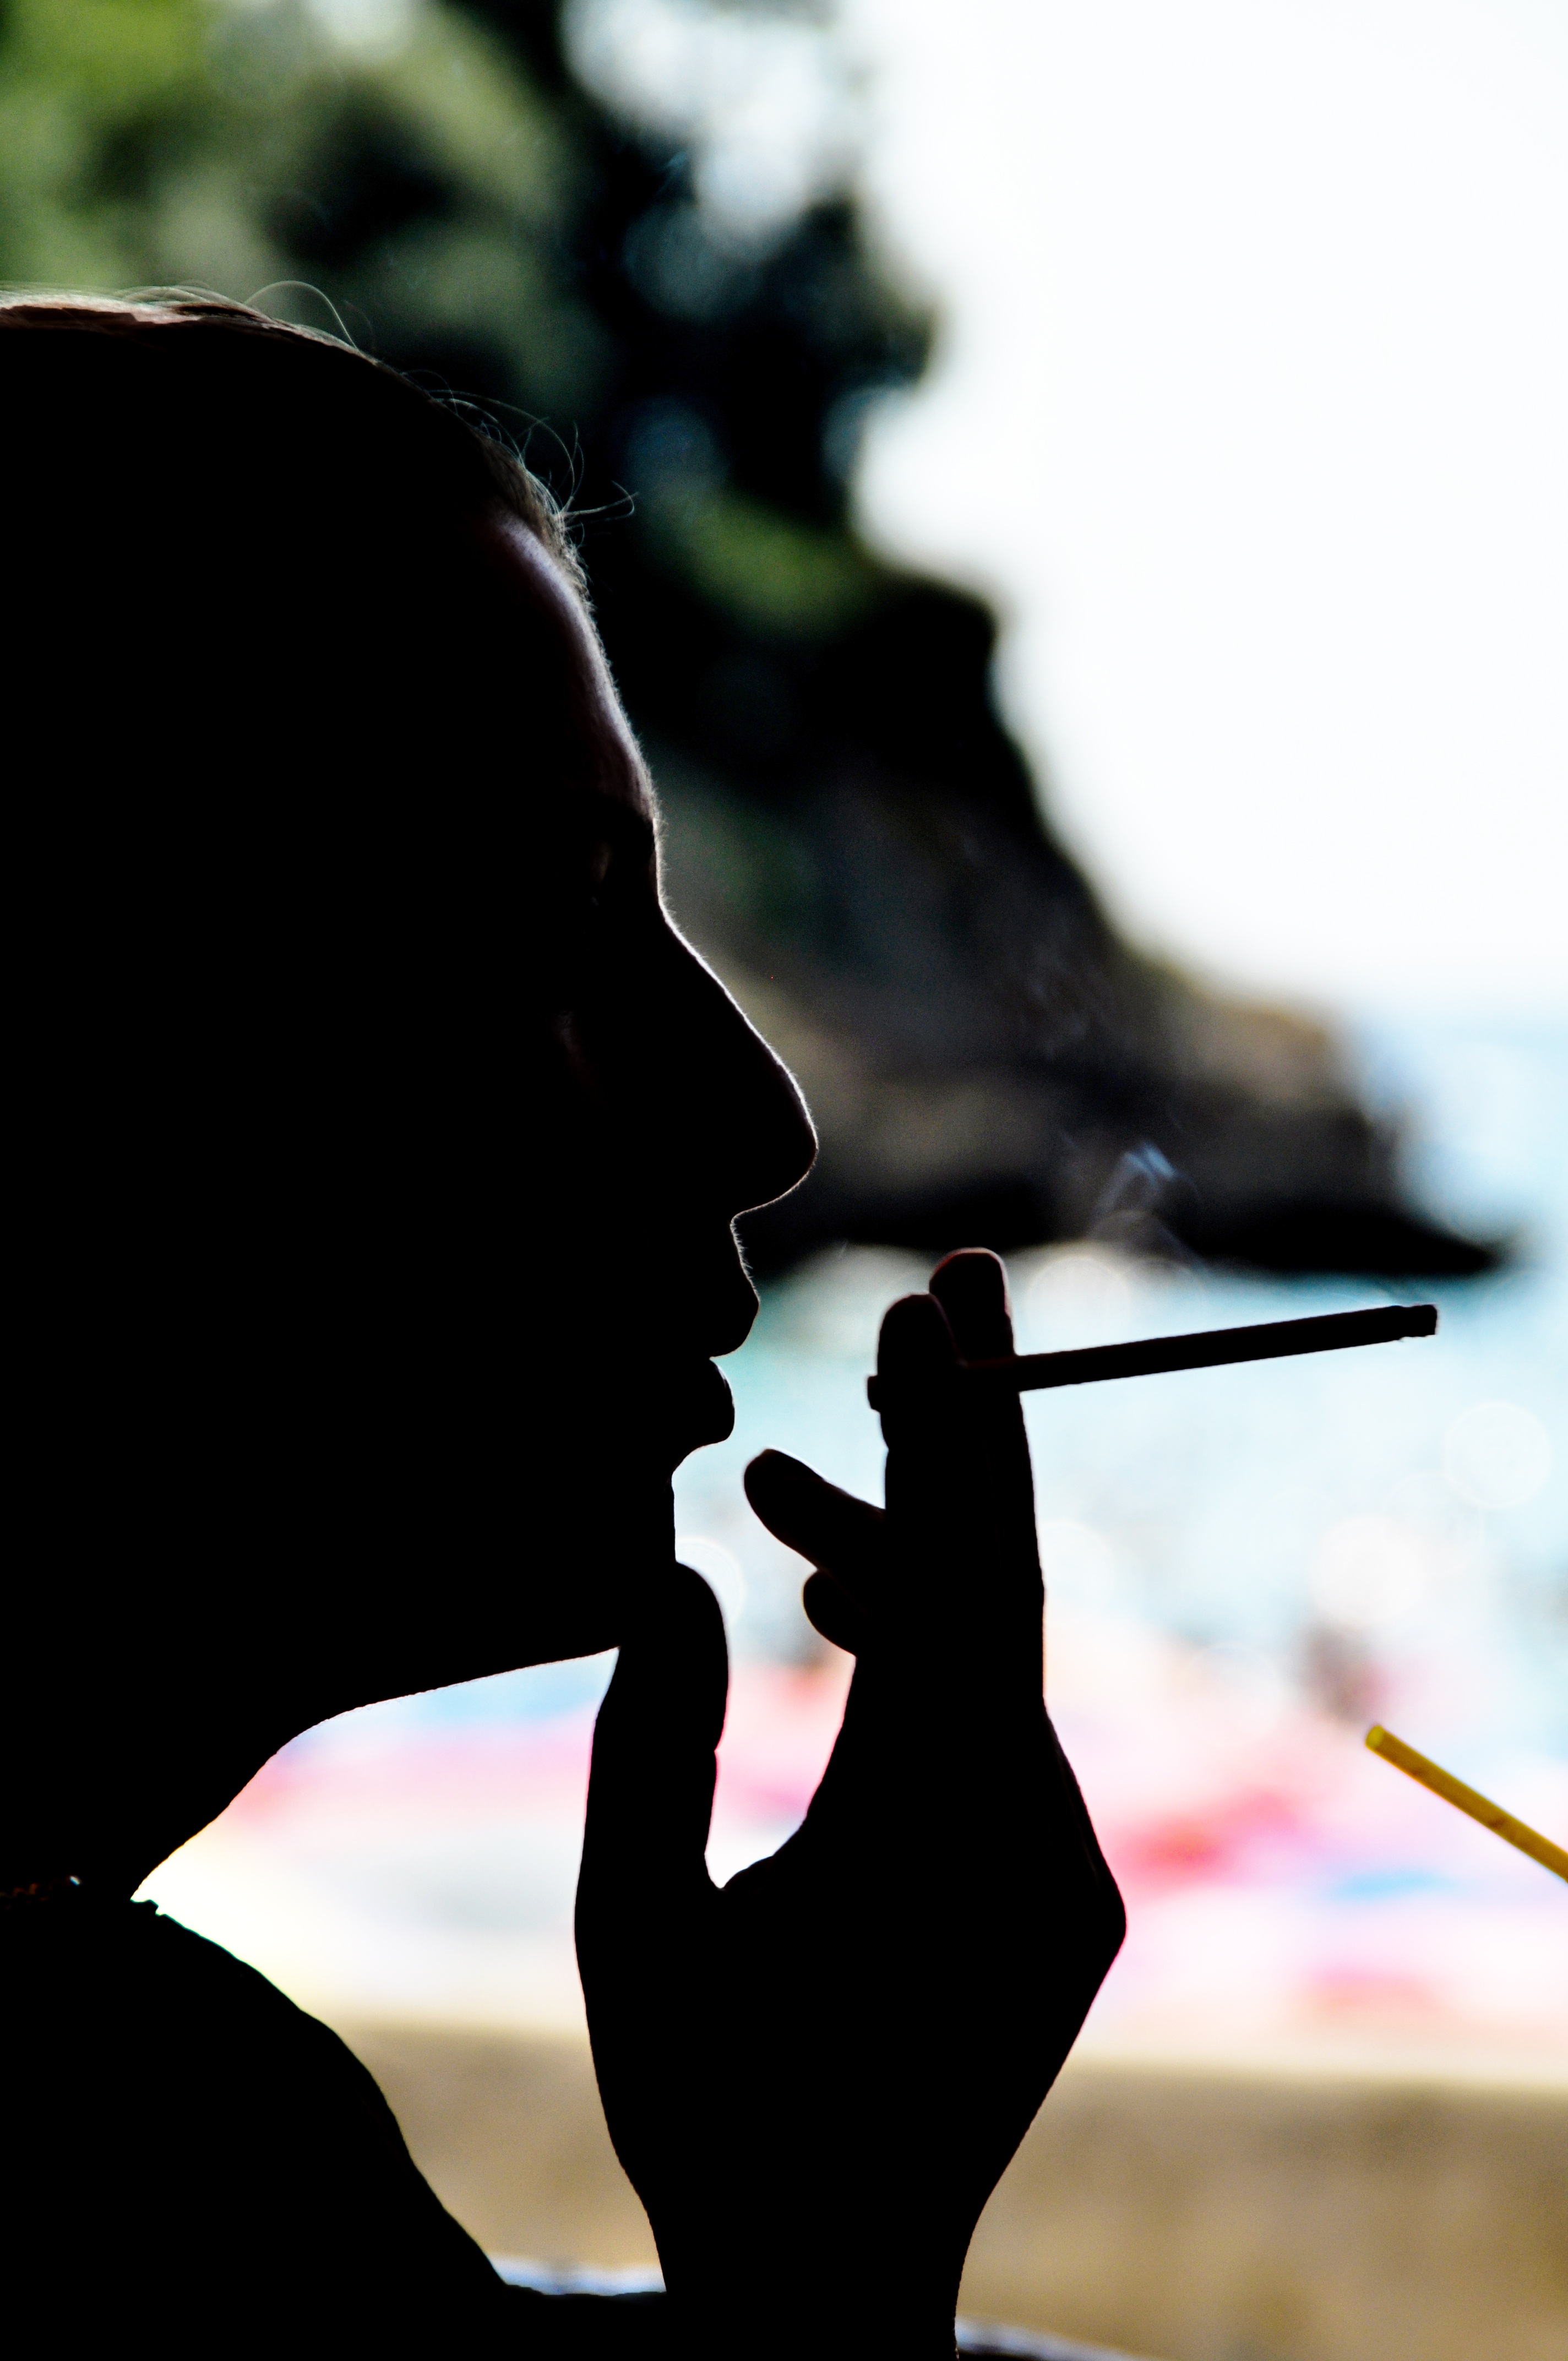
silhouette, woman, smoke, smoking, young, cigarette, feminine, face, beautiful, young woman, addiction, benefit from, tobacco, beach sea, unhealthy